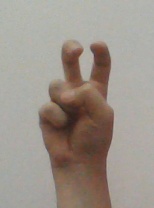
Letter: toot